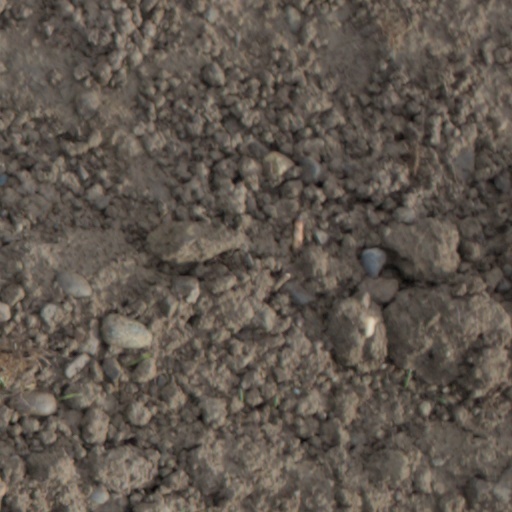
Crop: wheat